Party Founding Museum

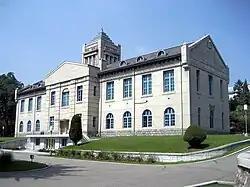
Party Founding Museum (2010)

The Party Founding Museum is a museum located in the Central District of Pyongyang, North Korea, on the south side of Mt. Haebang. The building was constructed by the Japanese occupation government in 1923. It was used as the South Pyongan Provincial Products Exhibition Center, and then the Chojiya Department Store Pyongyang Branch. After the Japanese defeat, it became the headquarters of the Central Organising Committee of the Communist Party of North Korea. In October 1970 it was turned into a museum dedicated to founding of the party. Nearby, and also part of the museum, is the modest house he inhabited during his early days as president of North Korea.